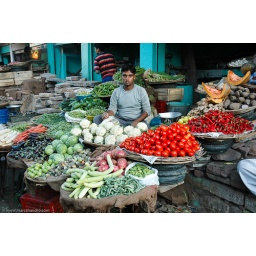
Clock tower central market in Jodhpur